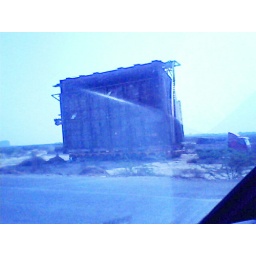
truck is pulling steel stucture at northern bypass karachi  near super highway enterence   cheers for bold pakistani trailor driver